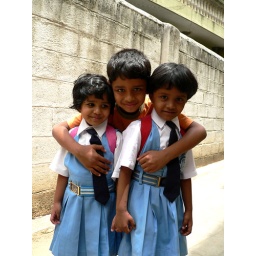
These three kids are of my Neighbor's. Left most cute girl just finished her second day in school.